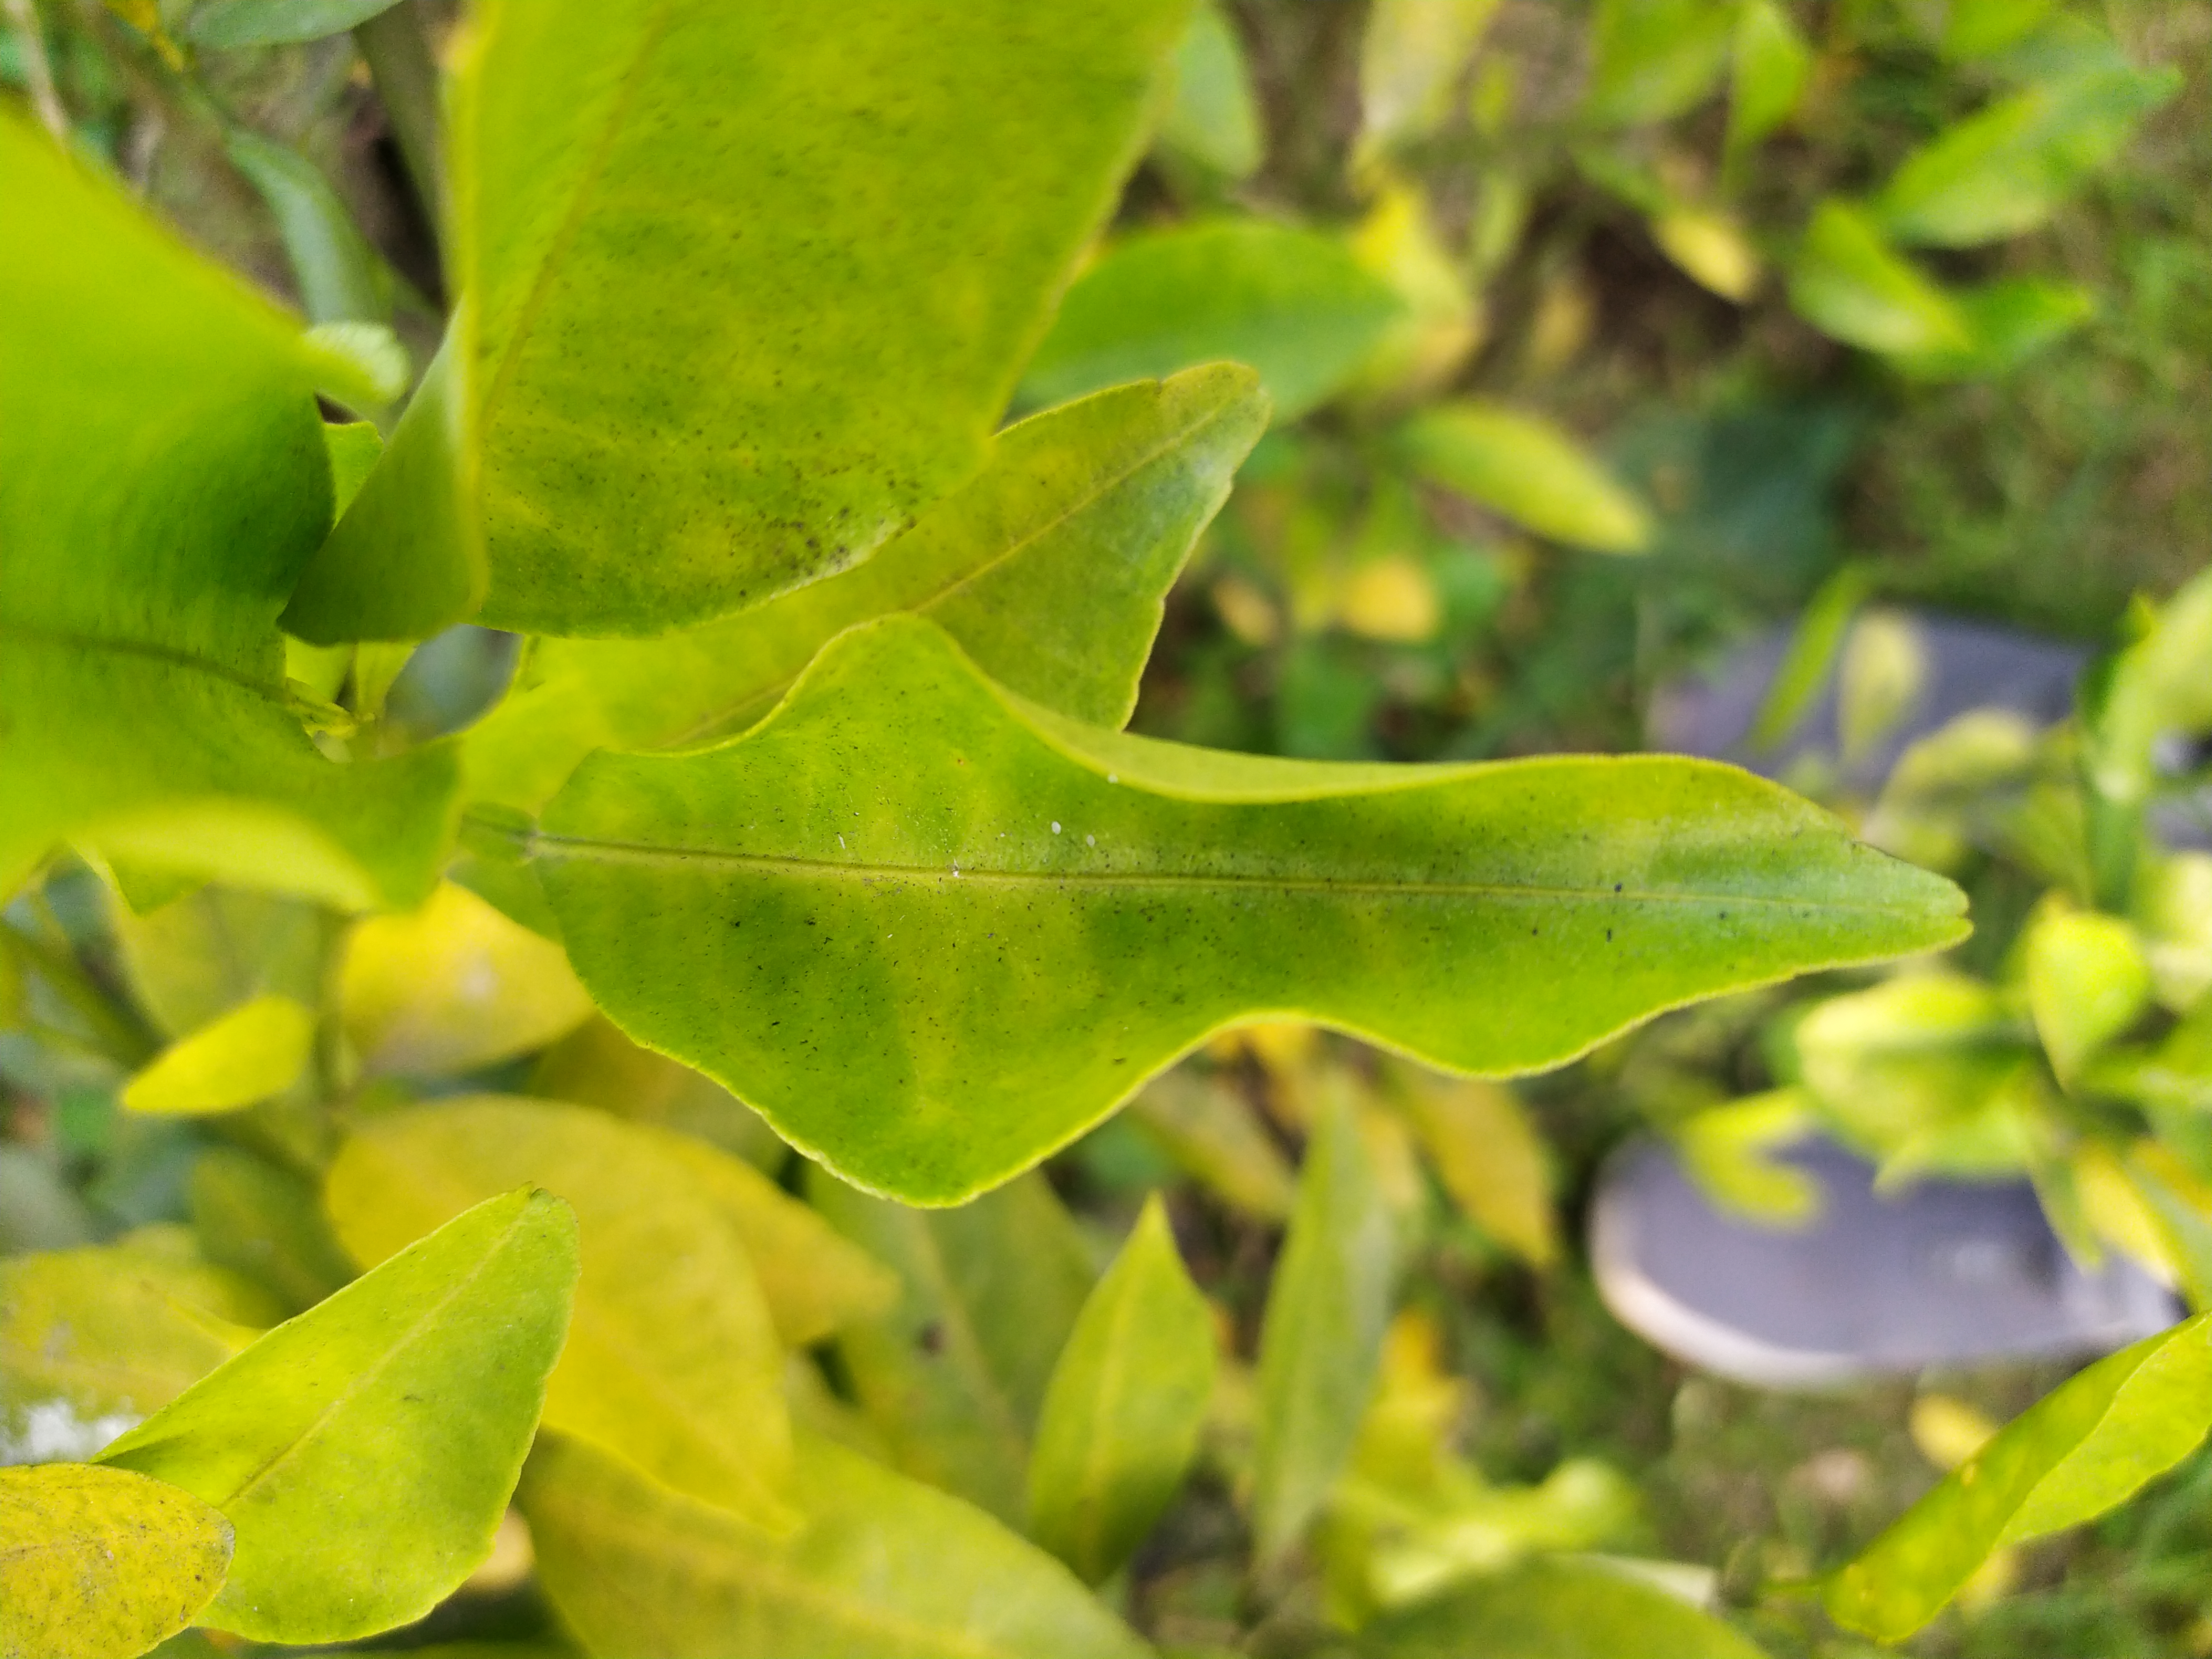
Mandarin leaf variety: Darjeling